Abraham van Beijeren

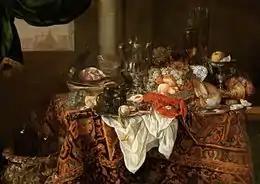
"Still-Life with Landscape", 1650s

After the death of his first wife he was left to raise three daughters. He married with Anna van den Queborn in 1647. His second wife was a painter and daughter of the painter Crispijn van den Queborn. Anna's aunt was married to Pieter de Putter, a painter of fish still lifes. De Putter may have been the source of van Beijeren's initial interest in the genre of fish still lifes as well as his tutor in this genre.